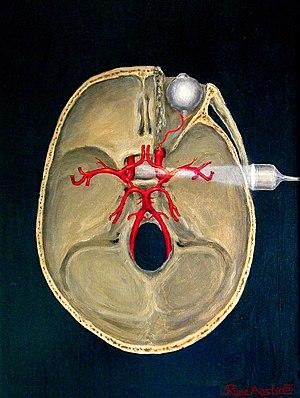
La détection de microemboles dans l'artère cérébrale moyenne est un cas particulier d'application de l'effet Doppler ultrasonore. En cela, elle se rapproche de l'échographie. Elle permet de détecter indirectement différents types de pathologies, comme des sténoses, à différents stades de leur évolution. Malgré le fait que l'examen Doppler transcrânien présente plusieurs avantages, comme sa simplicité et son innocuité, cette méthode est encore assez peu utilisée par le corps médical.